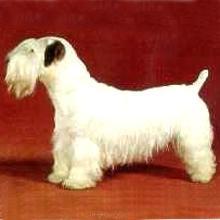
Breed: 211-n000058-Sealyham_terrier